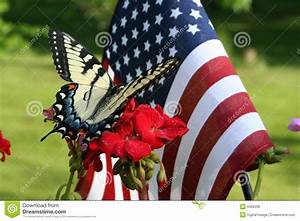
Label: farfalla